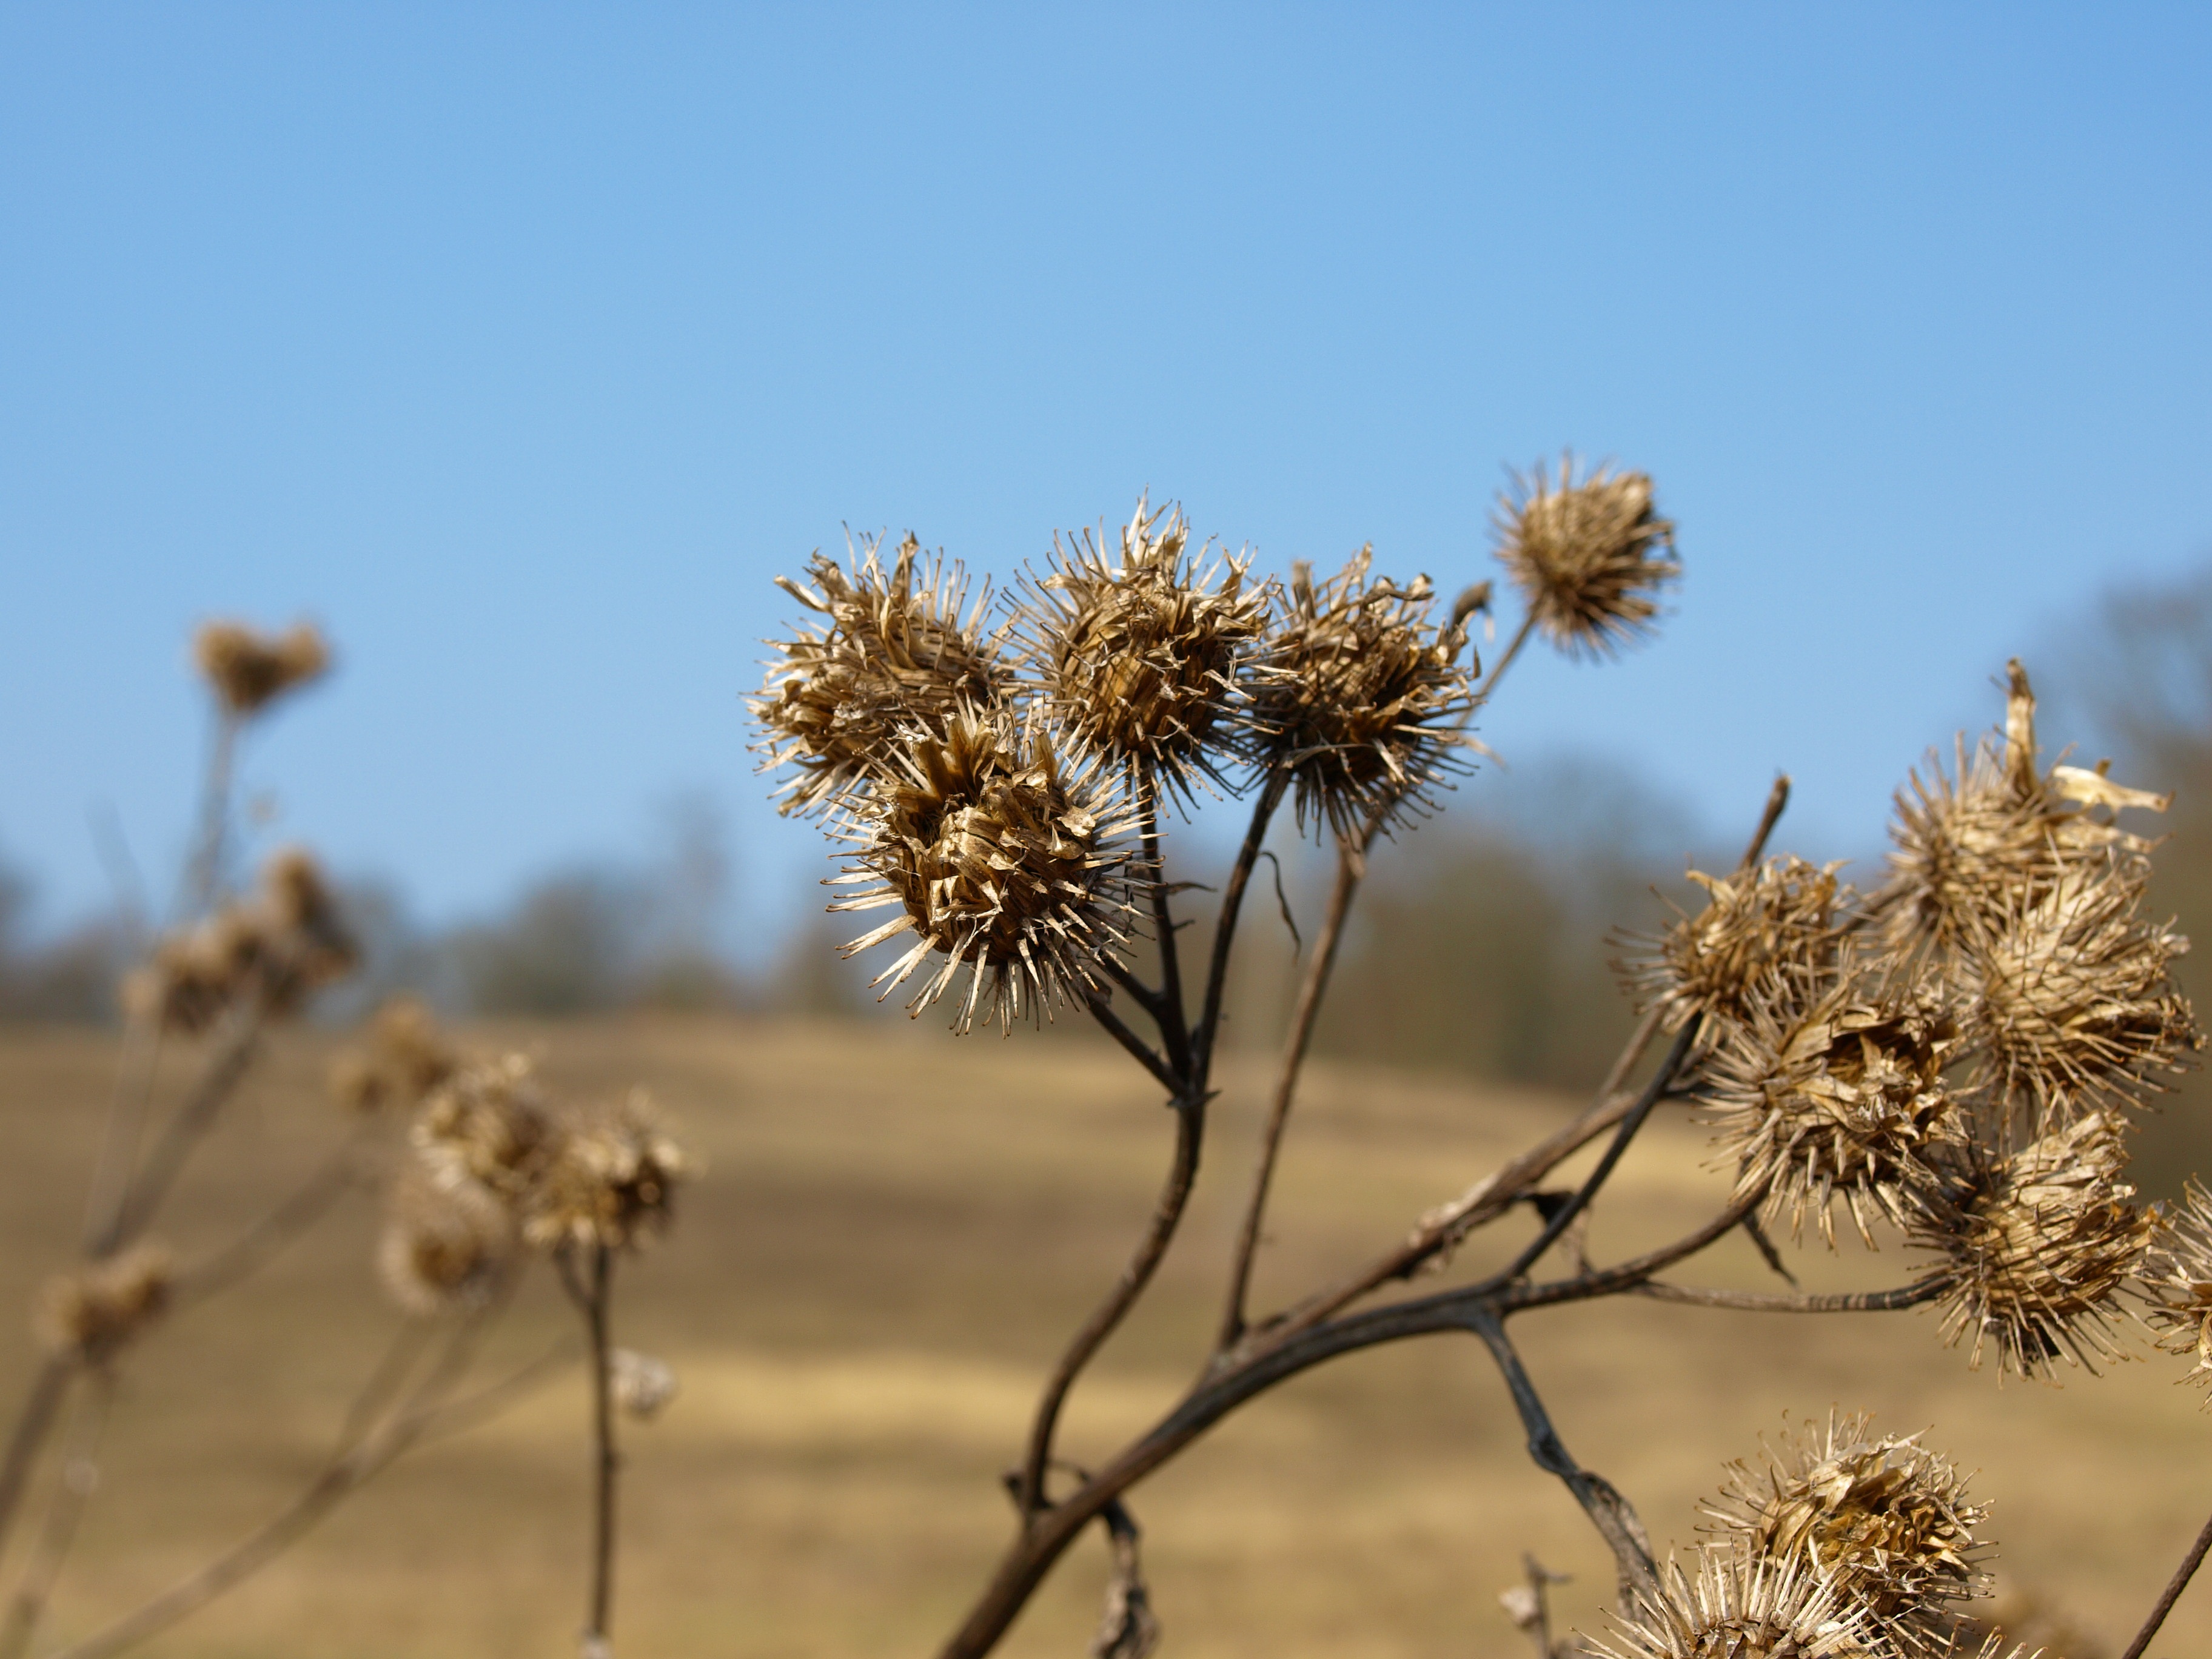
landscape, tree, nature, grass, branch, plant, field, meadow, prairie, sunlight, desert, flower, village, autumn, soil, flora, season, savanna, wildflower, seeds, fields, grassland, beauty, steppe, flowering plant, bur, polyana, velcro, grass family, land plant